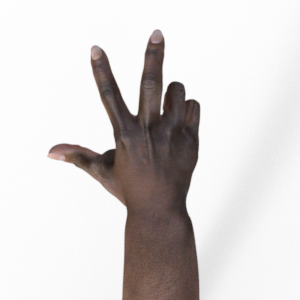
Label: scissors